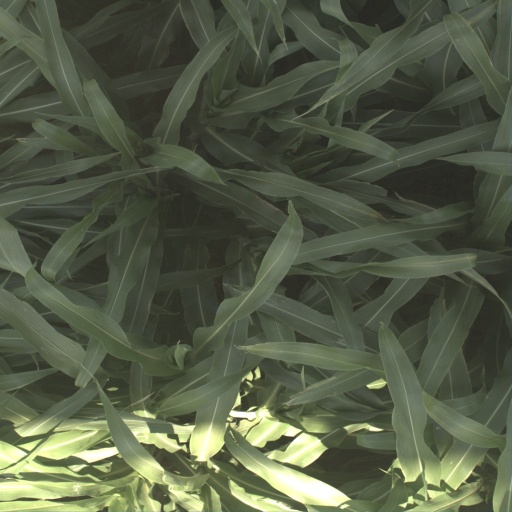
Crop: sorghum